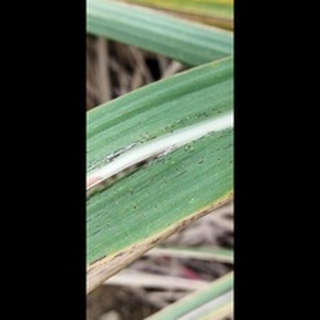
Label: sugarcane_rust